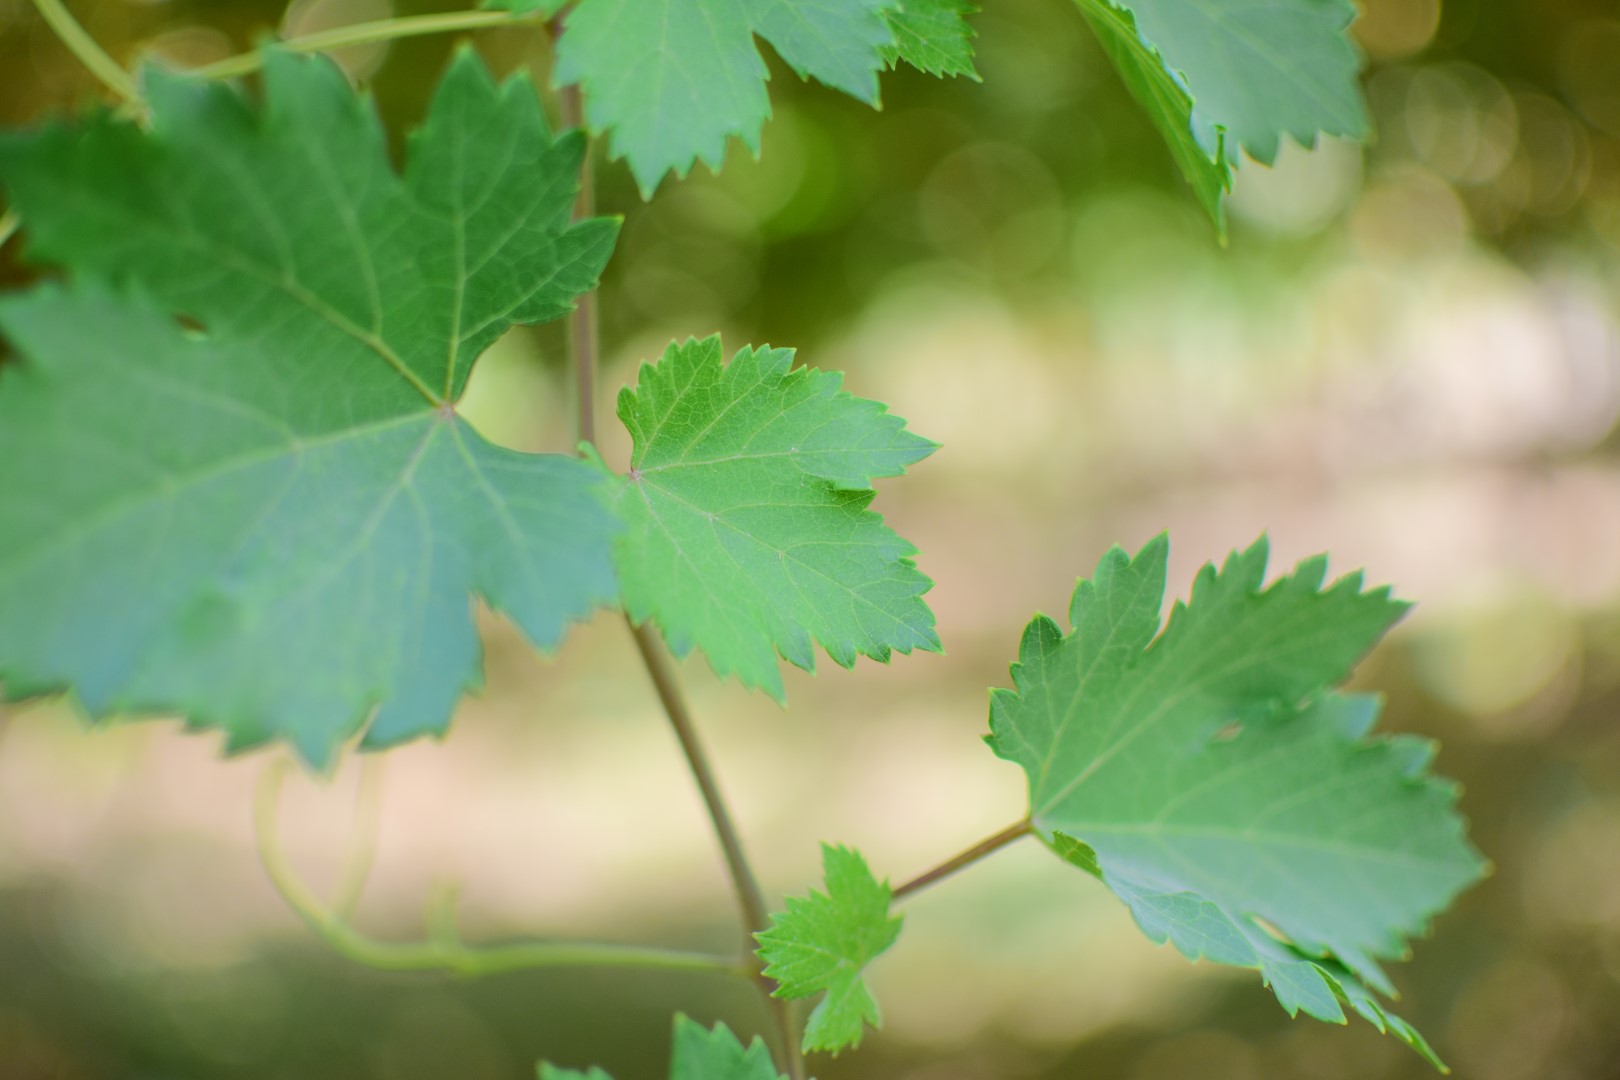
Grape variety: Halawani